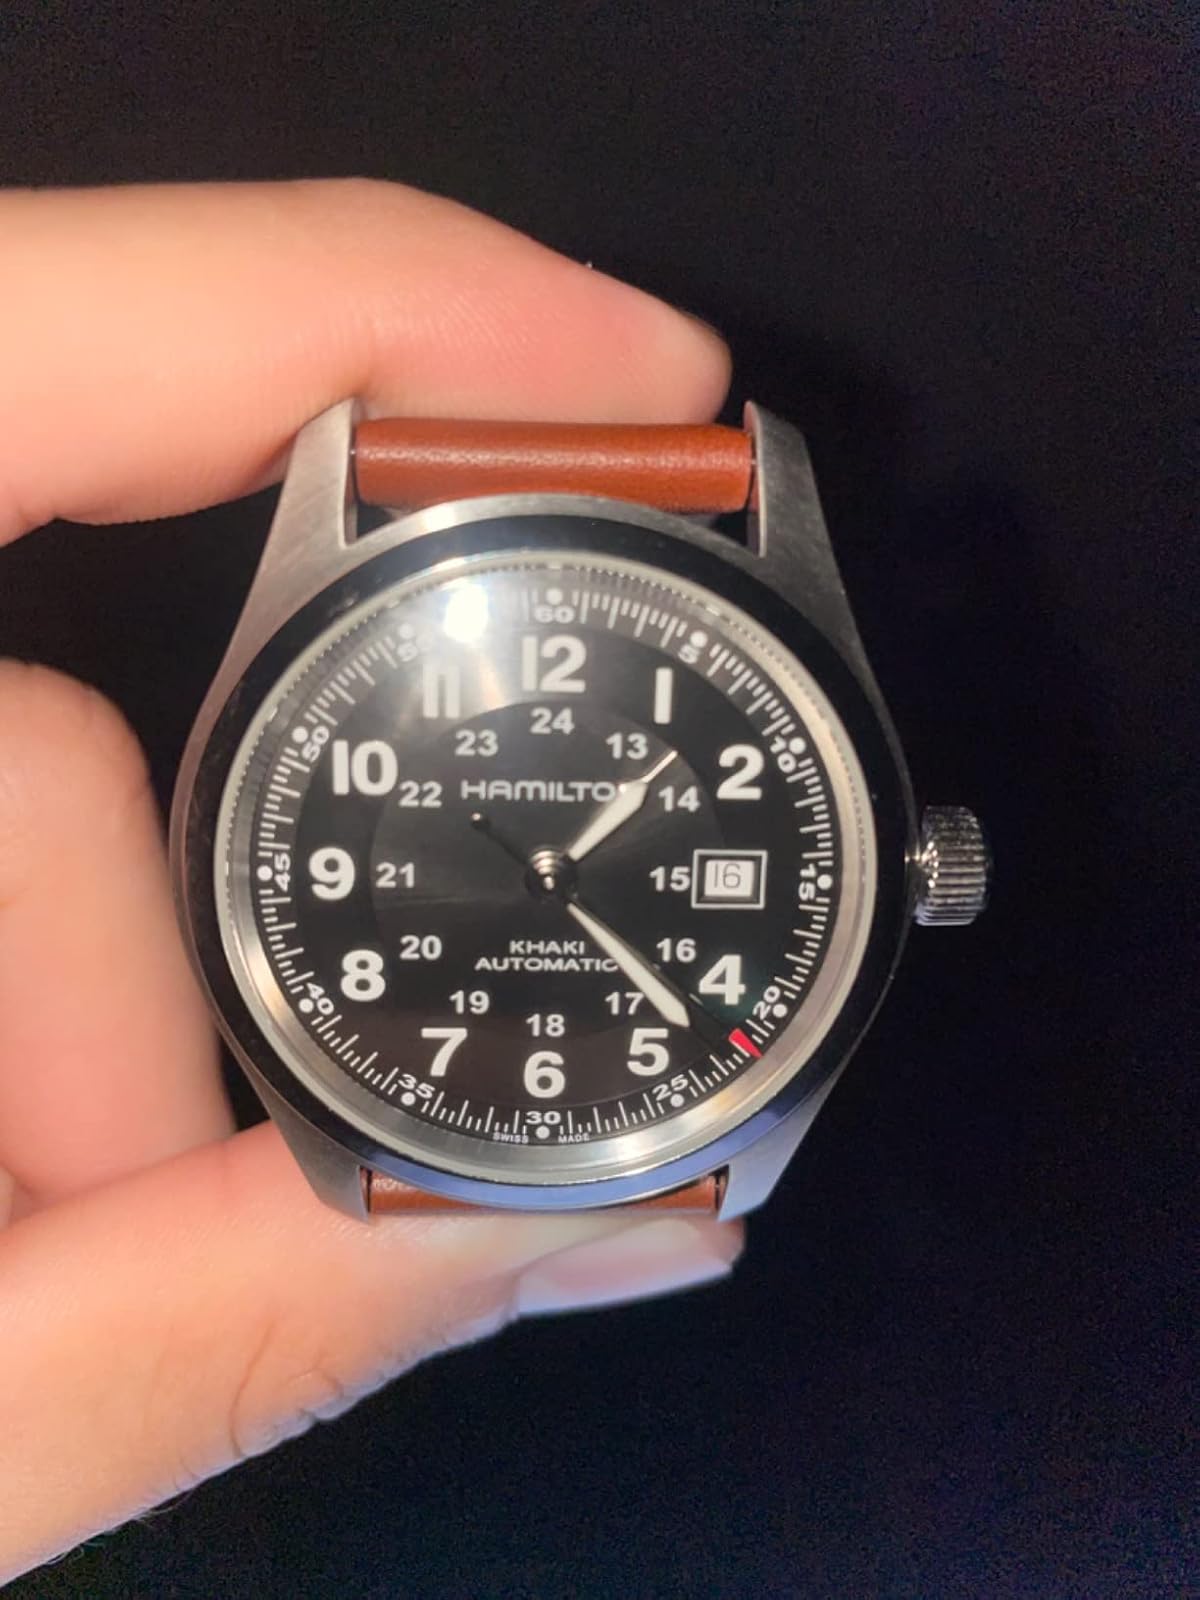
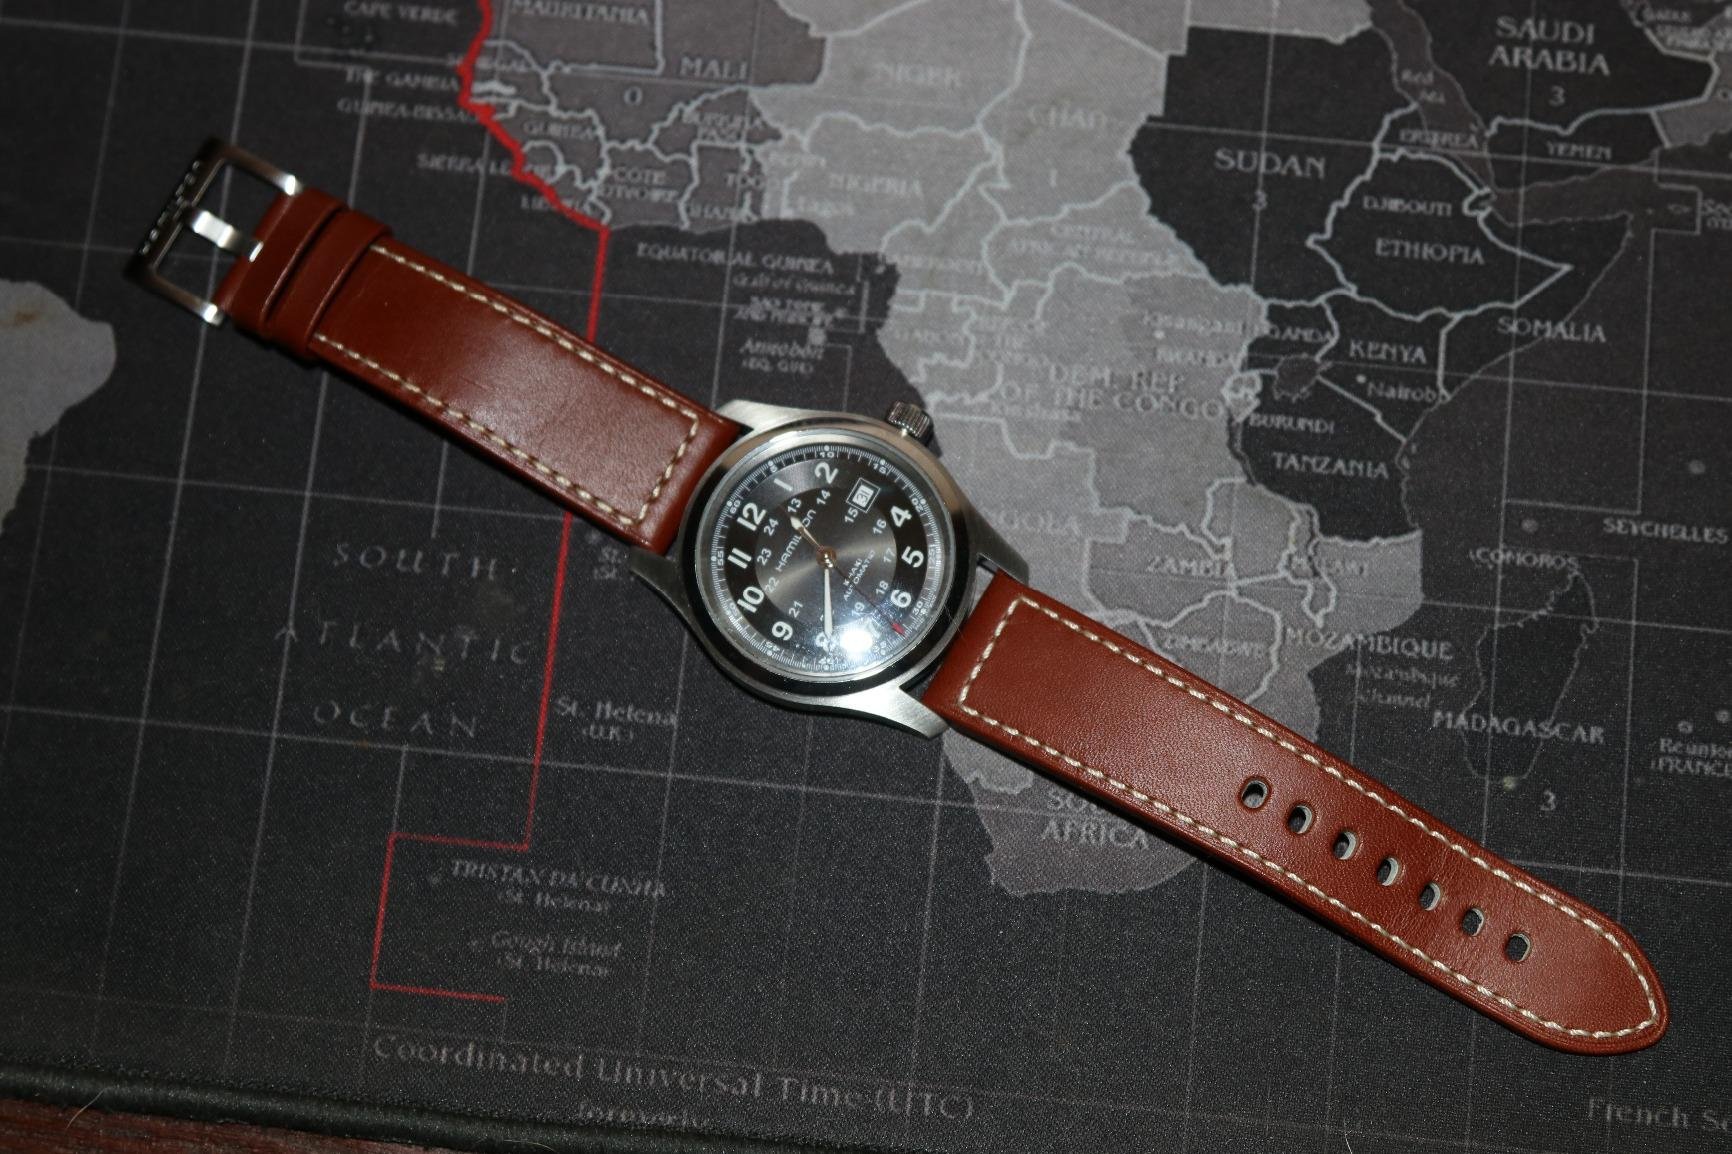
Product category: accessories_watch
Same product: yes